Cemetery of San Fernando

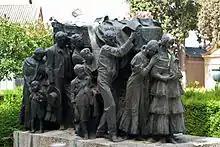
Funerary monument at the tomb of the bullfighter Joselito.

Until the 19th century, it was usual for the middle and upper classes to be buried in crypts in the basement of churches, usually under tombstones. In the 1609 Constitutions of the Archbishopric, it was decided that funeral monuments could only be made inside churches in cases where they were in a chapel paid for by the deceased. The lower classes buried their dead in the cemeteries of parishes and hospitals. Almost all the burials took place in religious places near the population although there were some cemeteries located on the outskirts of cities.